Self-care

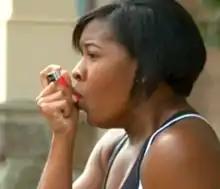
Asthma inhalers contain a medication that treats the symptoms of asthma. Recognizing asthma symptoms and taking asthma medication or other appropriate action is a type of self-management.

Self-care practices are shaped by what are seen as the proper lifestyle choices of local communities. Social determinants of health play an important role in self-care practices. Internal personal factors such as motivation, emotions, and cognitive abilities also influence self-care maintenance behaviors. Motivation is often the driving force behind performing self-care maintenance behaviors. Goal setting is a practice associated with motivated self care. A person with depression is more likely to have a poor dietary intake low in fruits and vegetables, reduced physical activity, and poor medication adherence. An individual with impaired cognitive or functional abilities (e.g., memory impairment) also has a diminished capacity to perform self-care maintenance behaviors such as medication adherence which relies on memory to maintain a schedule.